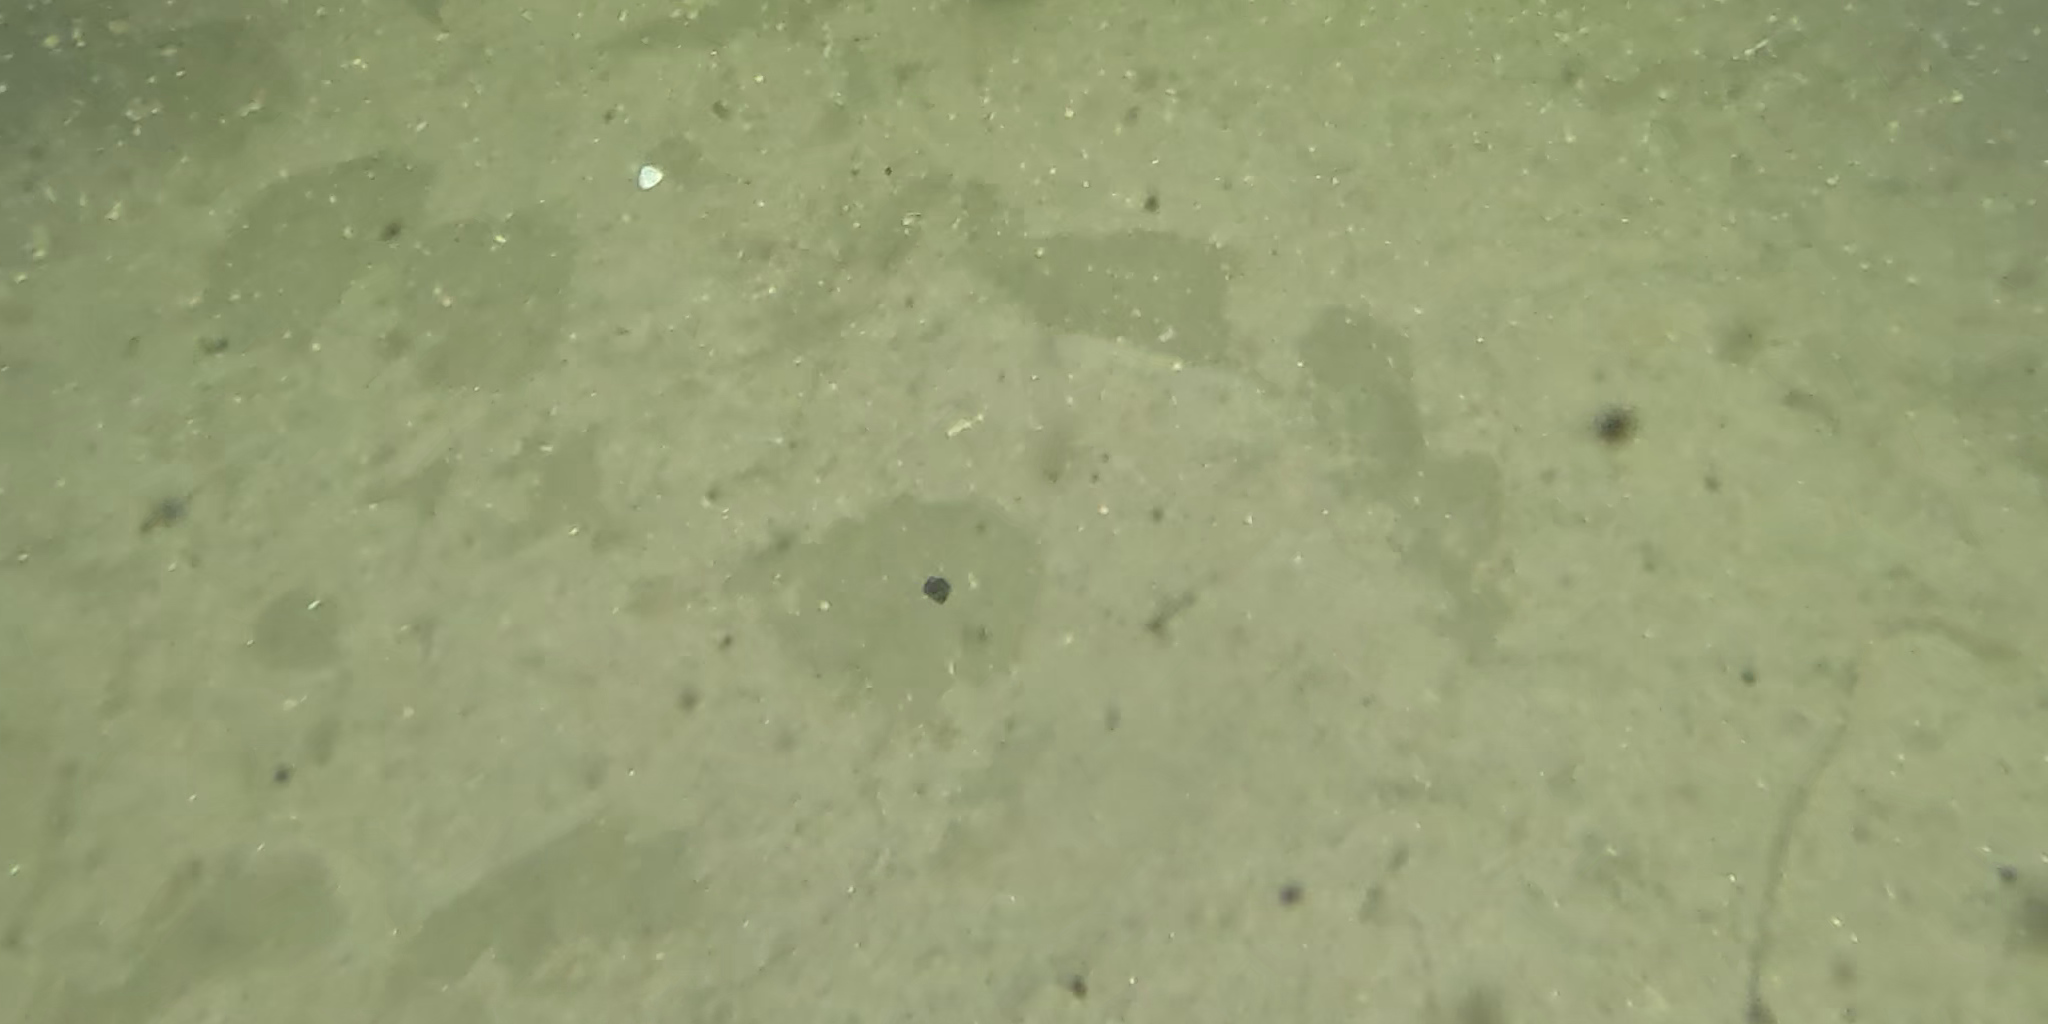
Seabed habitat: sand